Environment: real
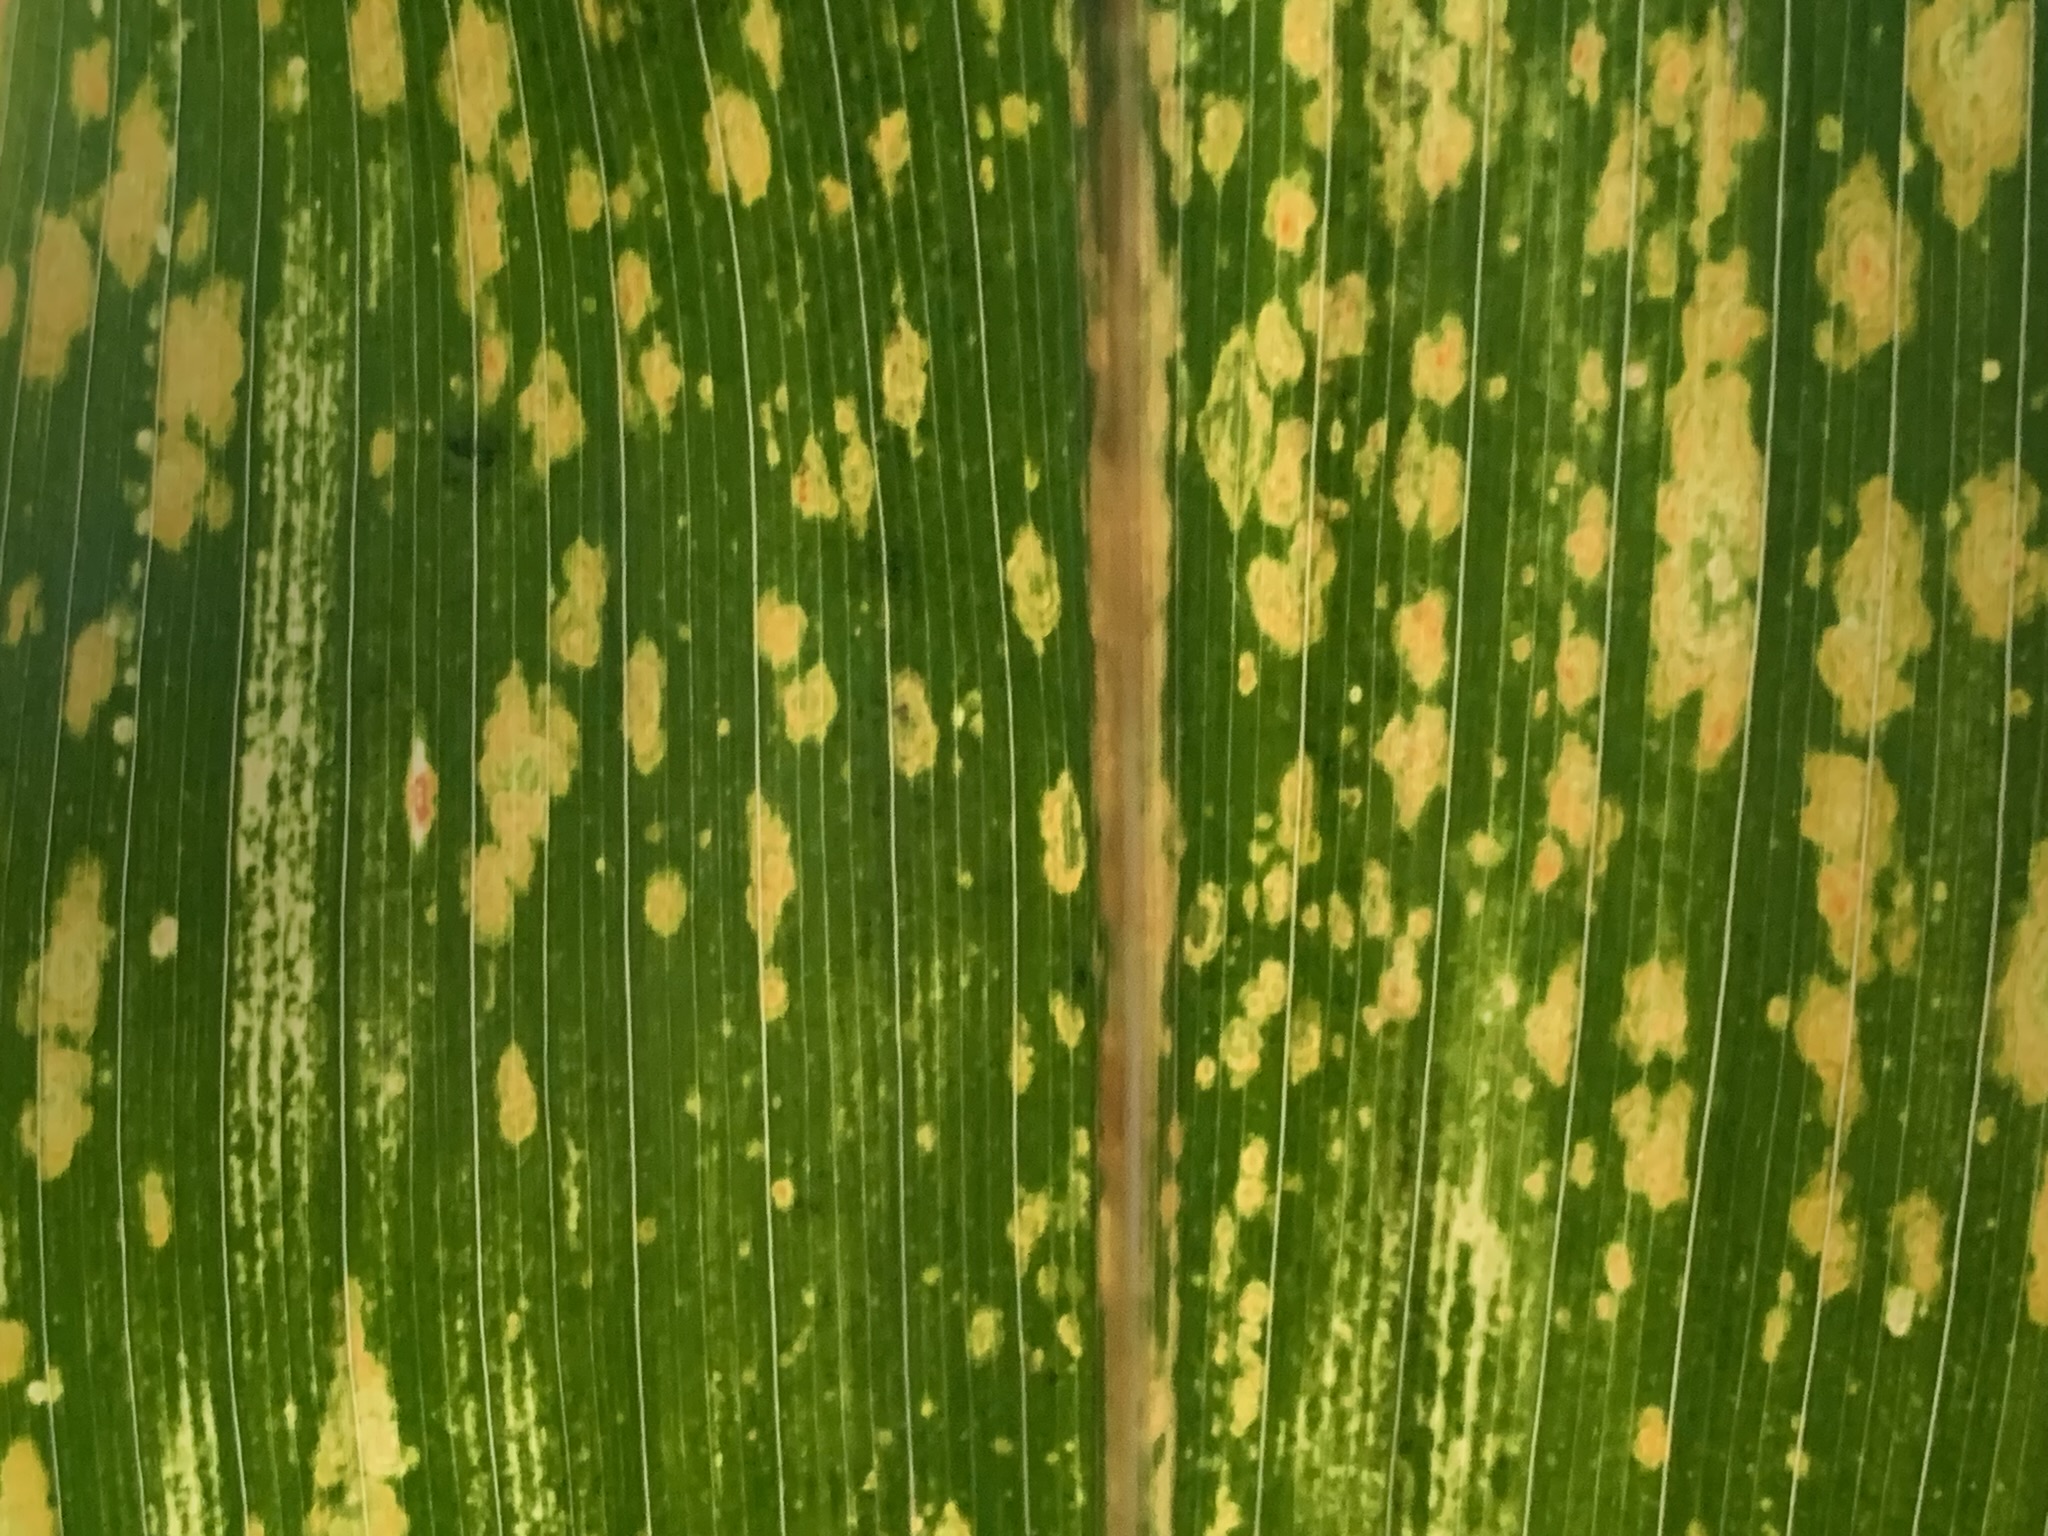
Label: lethal_necrosis